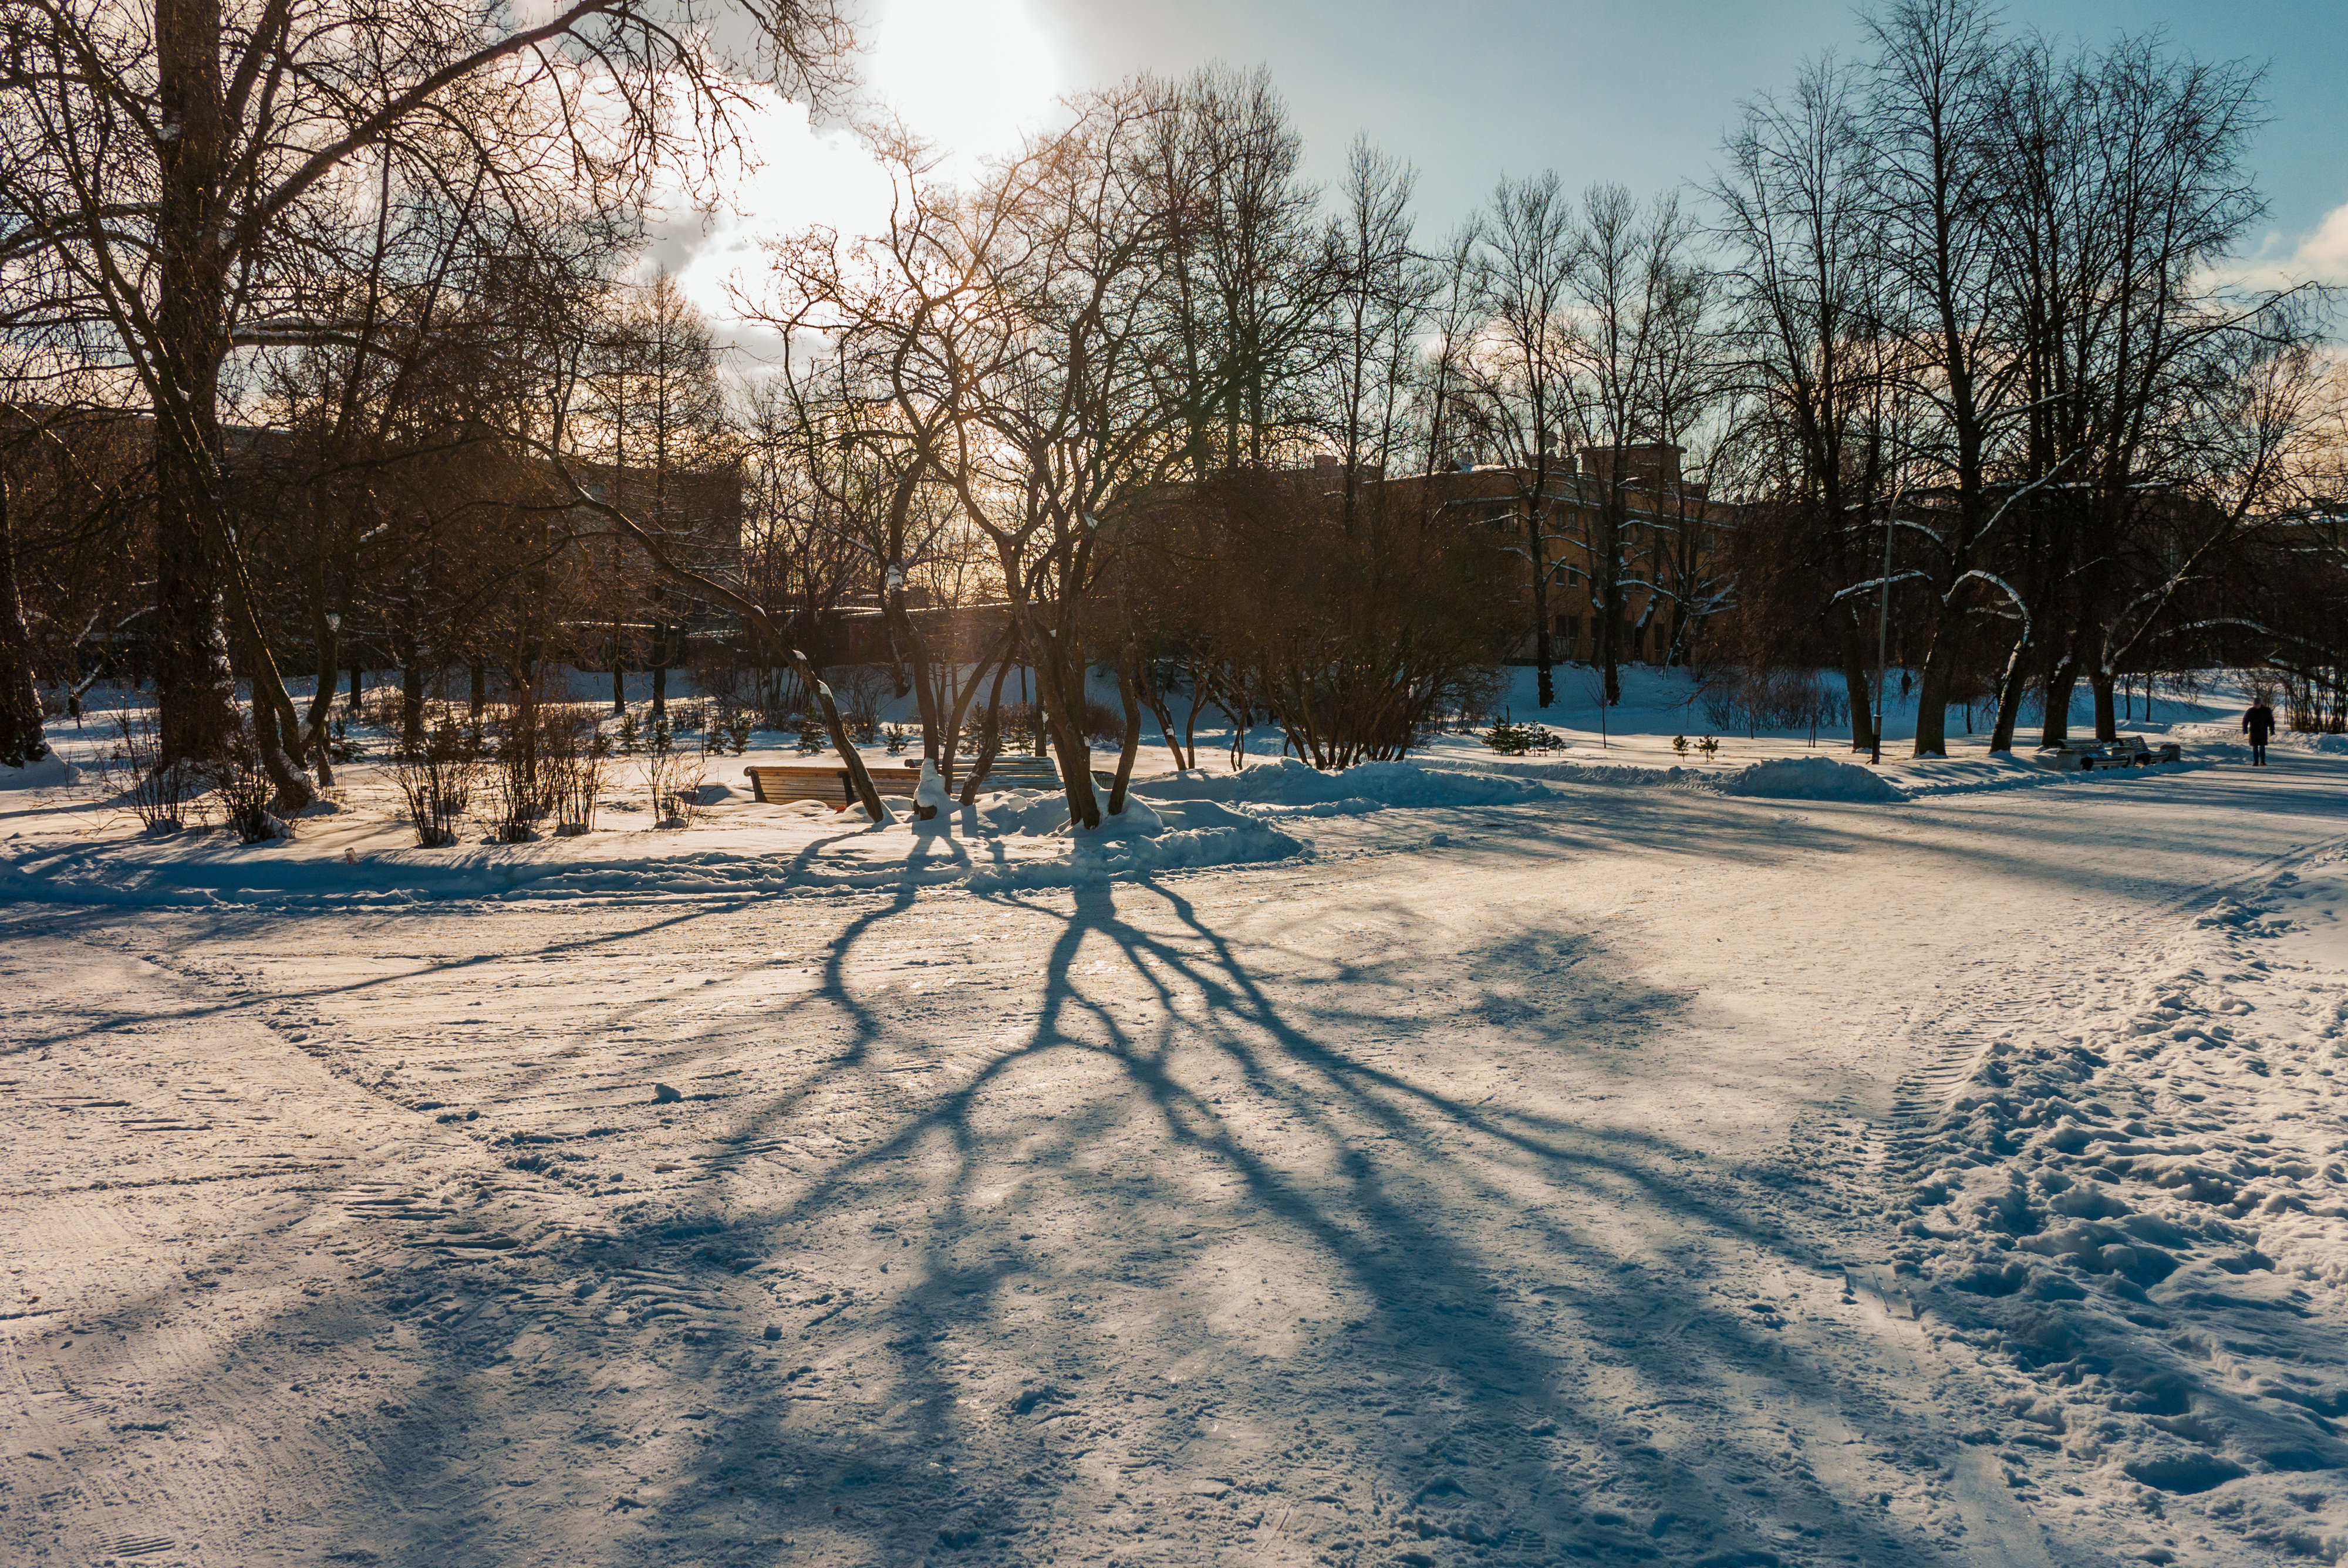
images, sky, cloud, daytime, nature, natural landscape, branch, snow, tree, sunlight, twig, plant, freezing, woody plant, wood, landscape, Tints and shades, grass, forest, road, horizon, winter, frost, water, evening, trunk, shadow, sunrise, woodland, precipitation